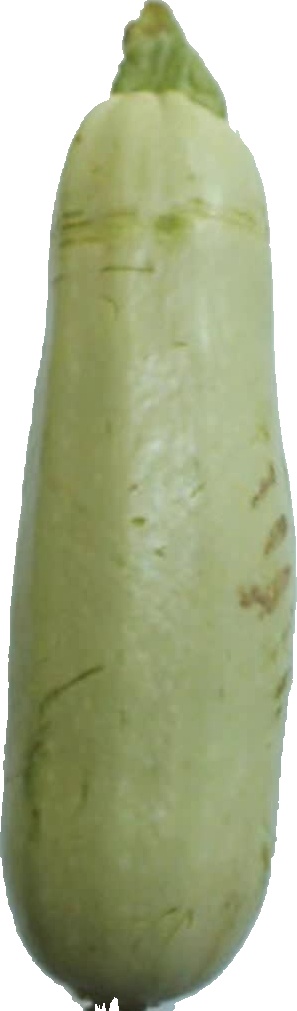
Label: zucchini_1